Renault PR180

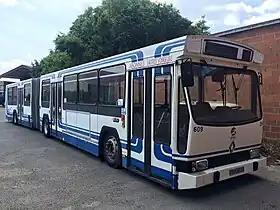

The Renault PR180 and PR180.2 was a step-entrance articulated bus chassis produced by Renault Véhicules Industriels in Lyon, France. The PR180 was based on Renault's popular PR100 rigid bus, and shares many common components. Once a common sight in many French cities, most PR180.2s are now at the end of their useful lives and reside with small private operators.